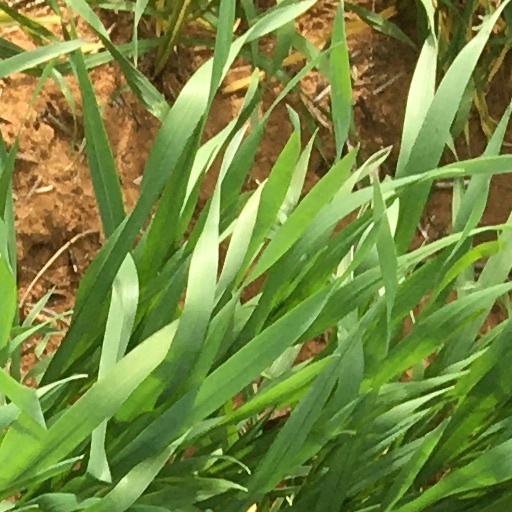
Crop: wheat